Miguel Syjuco

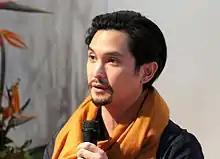
Syjuco at Frankfurt Book Fair 2015

Miguel Augusto Gabriel Jalbuena Syjuco (born November 17, 1976) is a Filipino writer from Manila and the grand prize winner of the 2008 Man Asian Literary Prize for his first novel "Ilustrado".